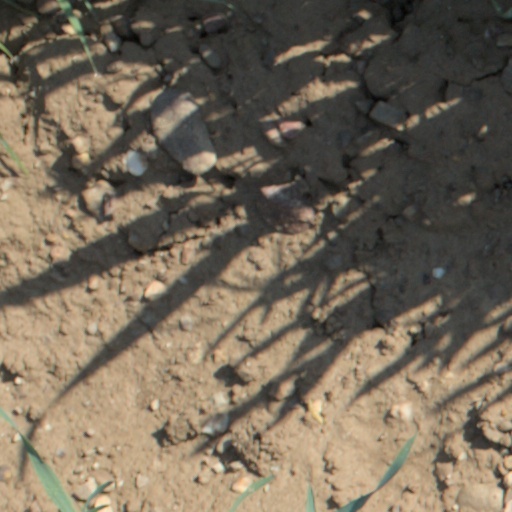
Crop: wheat